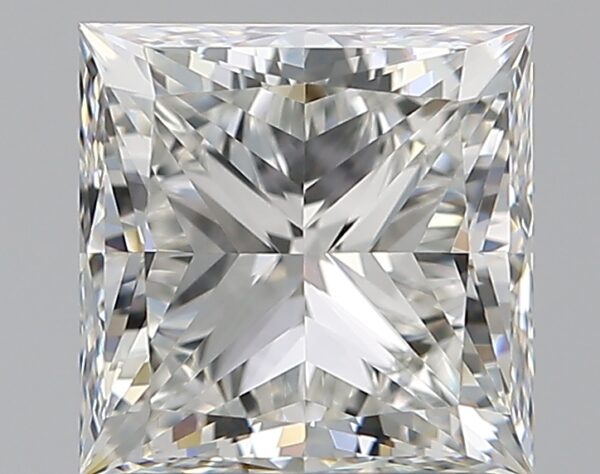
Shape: princess
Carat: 1.5
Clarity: VVS1
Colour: H
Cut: EX
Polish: EX
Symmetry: EX
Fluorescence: N
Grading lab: GIA
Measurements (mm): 6.05 x 5.97 x 4.38